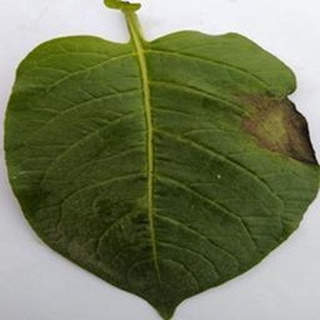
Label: potato_late_blight